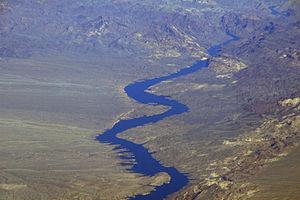
Le Black Canyon du Colorado, en anglais Black Canyon of the Colorado, est une gorge des États-Unis située à cheval sur les États de l'Arizona et du Nevada, sur le cours du Colorado, en aval du Grand Canyon. Sa partie supérieure est noyée sous les eaux du lac Mead depuis la construction du barrage Hoover entre 1931 et 1936.